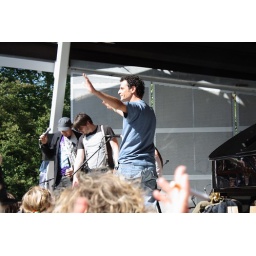
Optreden van Voicst in het Vondelpark openluchttheater Amsterdam. Foto's door Thijl Klerkx.